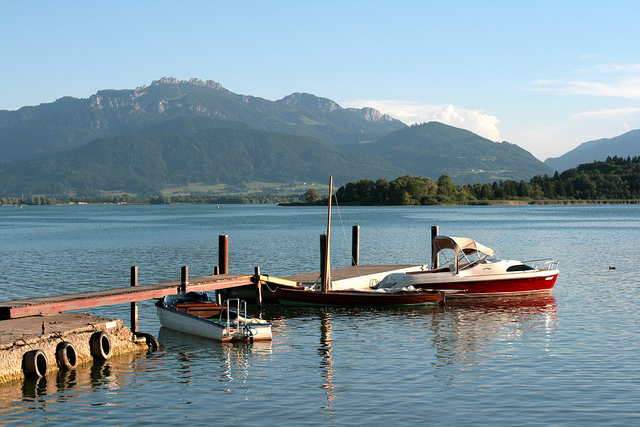
A small boat docked at a pier on a lake.